Beer can pyramid

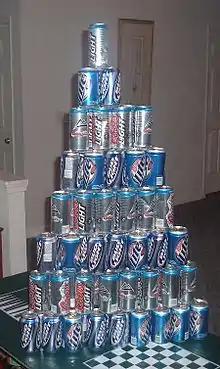
An example of a beeramid

A beer can pyramid, often called a beeramid as a portmanteau, is a pyramid made of discarded beer cans or cups. It can also refer to a drinking game that utilizes playing cards in the shape of a pyramid.